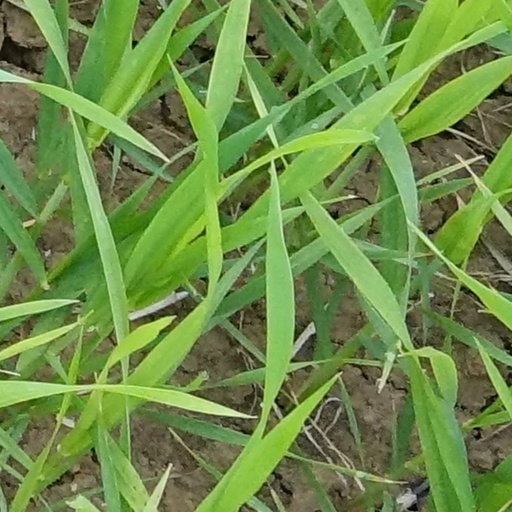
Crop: wheat